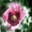
Label: poppy